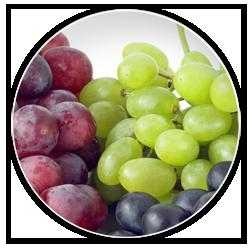
Label: Grapes